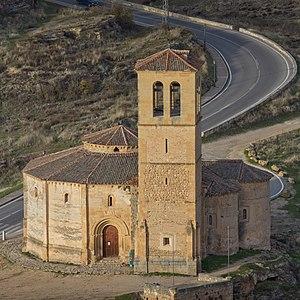
Ségovie est une commune de la communauté autonome de Castille-et-León en Espagne. C'est la capitale de la province de Ségovie. Elle se trouve à une heure de route de Madrid, au confluent des rivières Eresma et Clamores, au pied de la sierra de Guadarrama.
Tembleque est une commune d'Espagne de la province de Tolède dans la communauté autonome de Castille-La Manche.